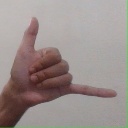
अक्षर: द